Describe the emotion expressed in this image:  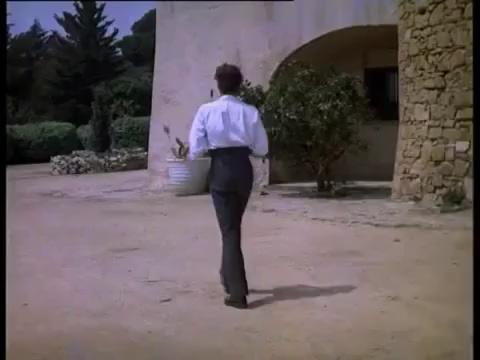
This person displays Suffering, valence and arousal with low intensity.